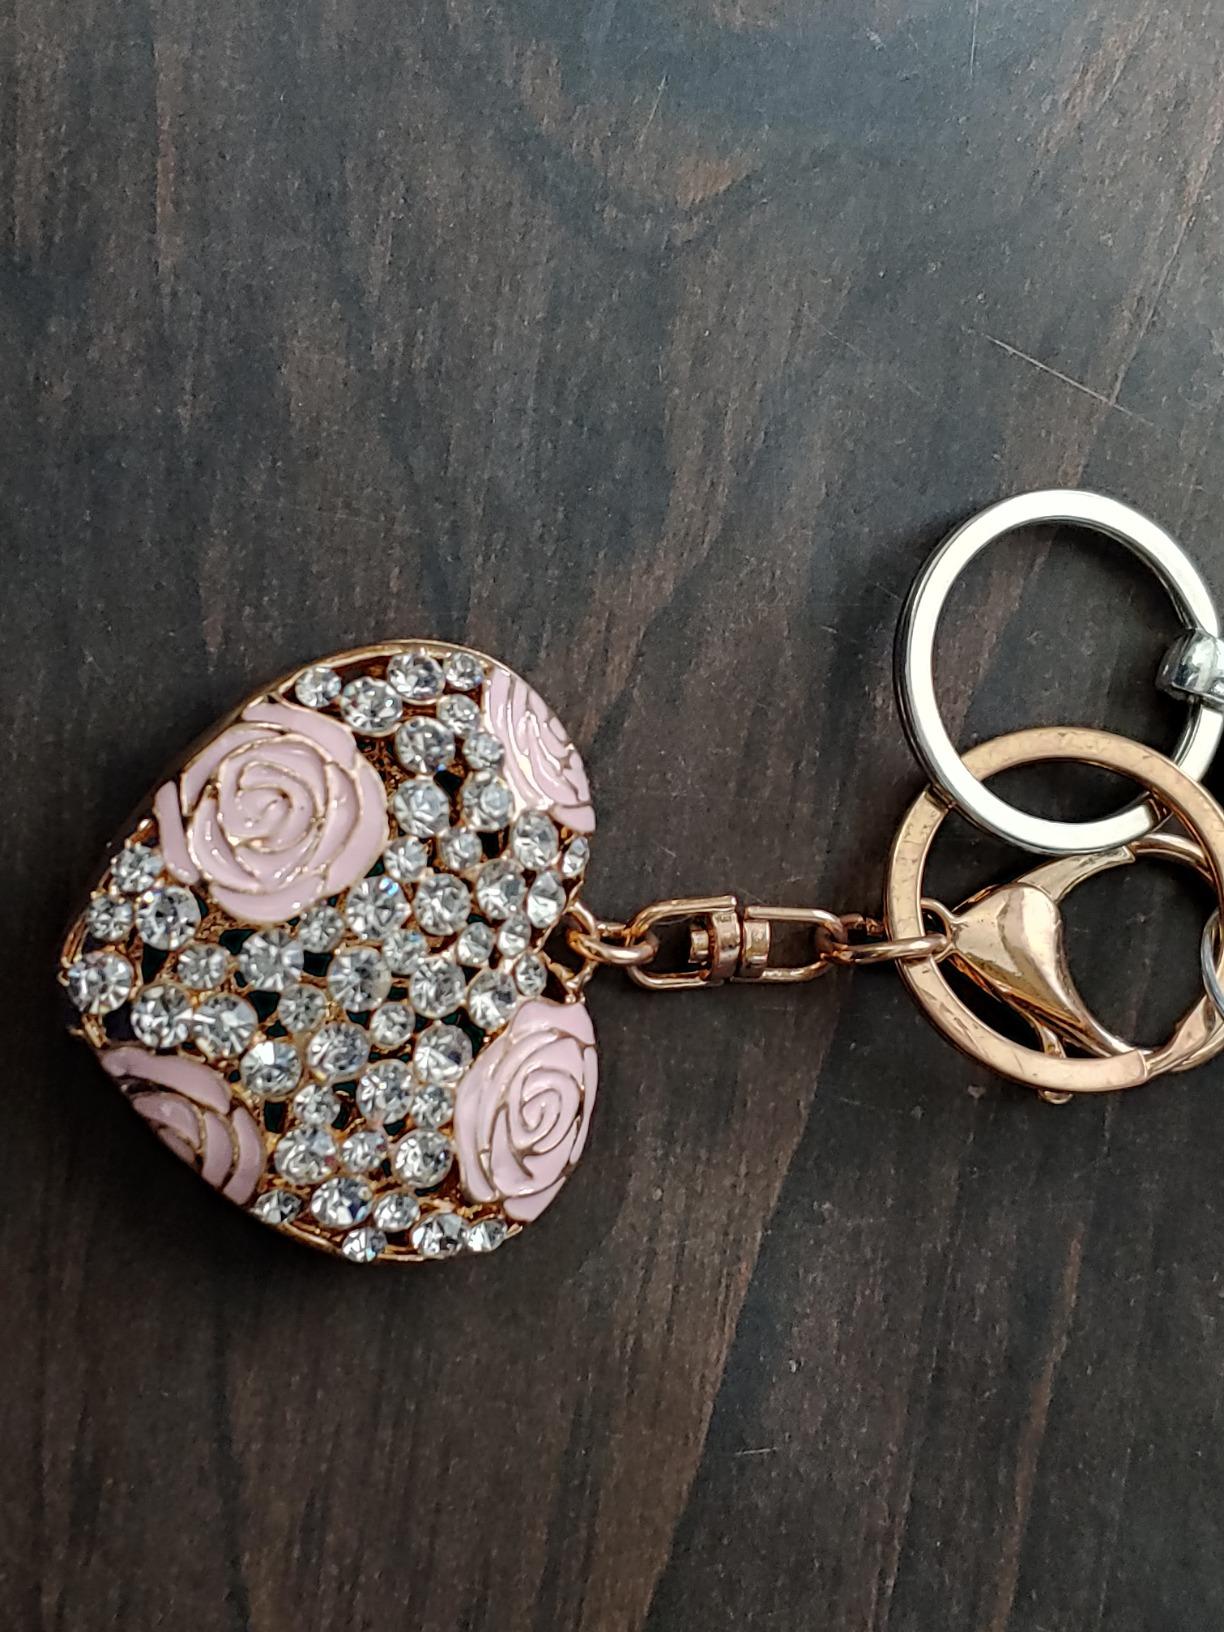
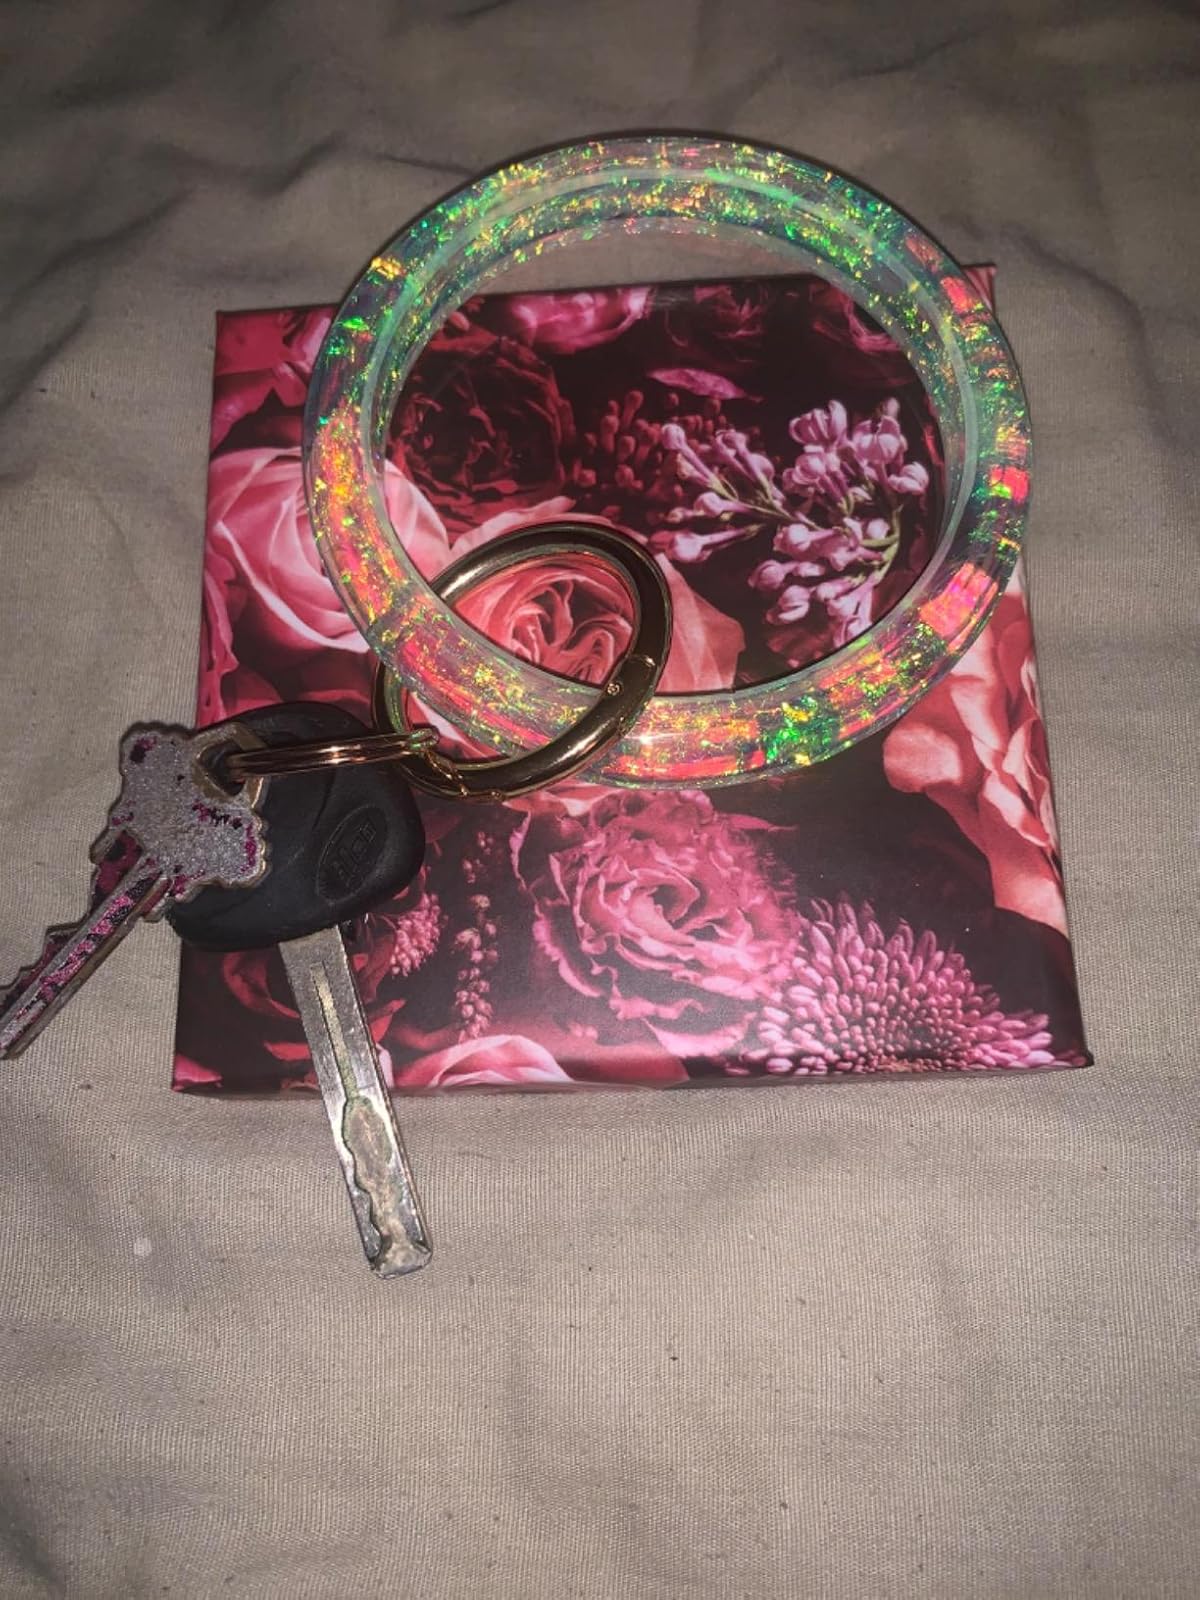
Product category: accessories_keychain
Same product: no